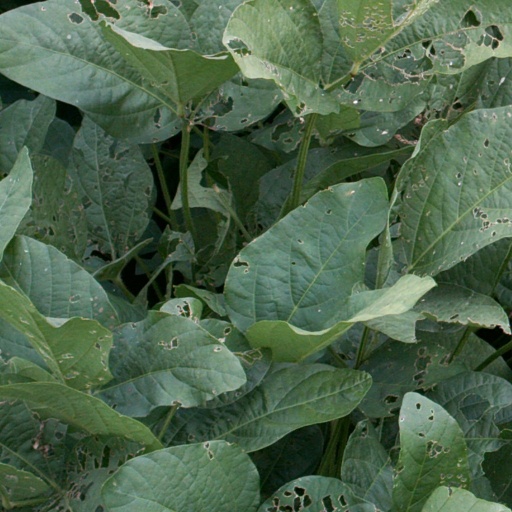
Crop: soybean